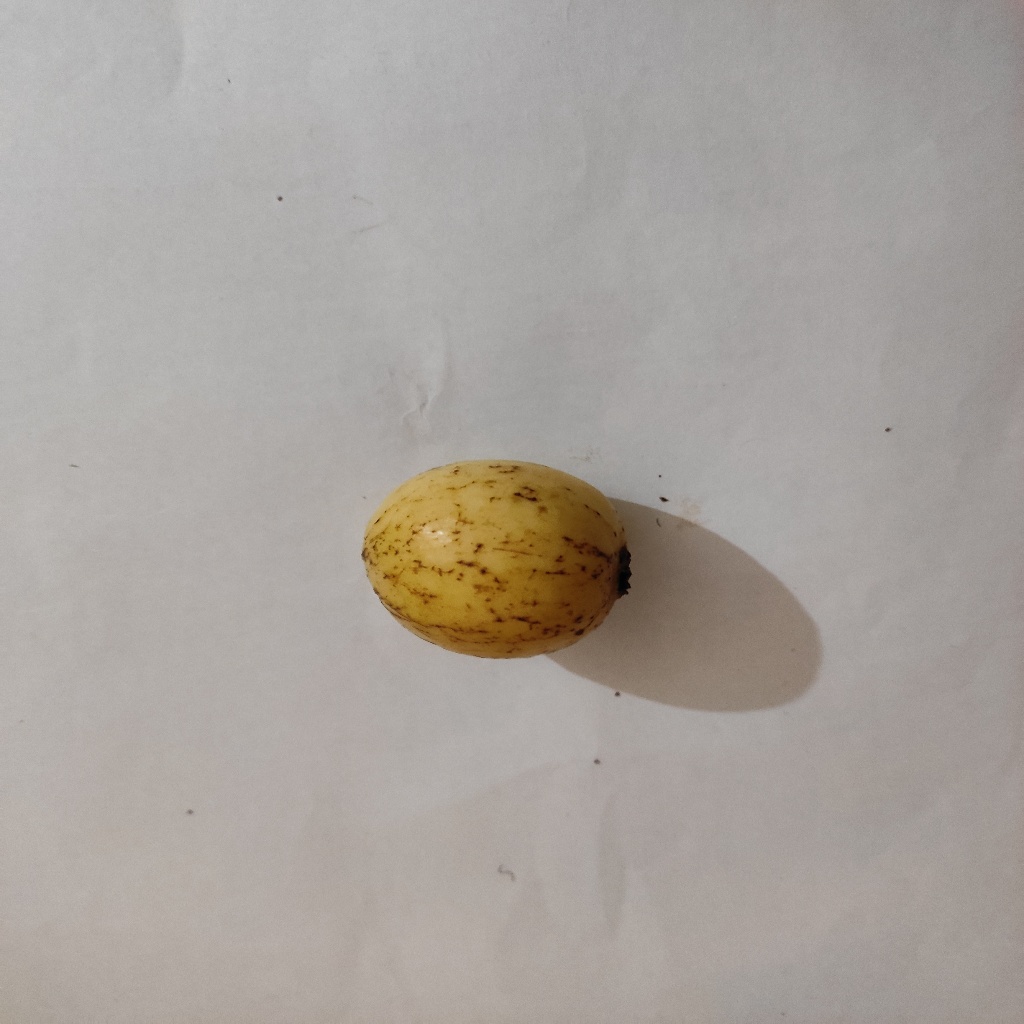
Crop: guava
Quality class: Class_B